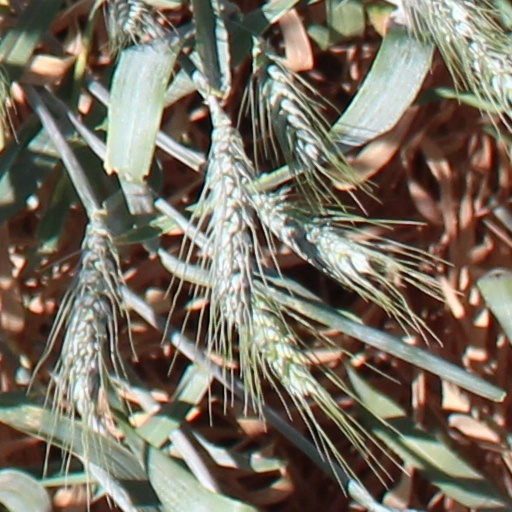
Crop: wheat